The Medical City

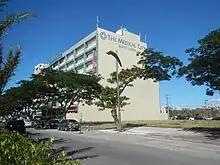
The Medical City South Luzon in Santa Rosa, Laguna

During the 2020 COVID-19 pandemic in the Philippines, the TMC has accommodated patients at its main hospital in Ortigas. By April 2020, the hospital is already among the COVID-19 testing centers in the country and the TMC has entered partnership with the local governments of Pasig and Valenzuela; with the former to convert the Pasig City Children's Hospital to a COVID-19 dedicated facility and with the latter for their mass testing efforts.